Waffle slab

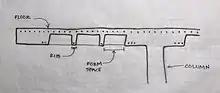
Section of a waffle slab including beam, ribs, and column head

A waffle slab is flat on top, while joists create a grid like surface on the bottom. The grid is formed by the removal of molds after the concrete sets. This structure was designed to be more solid when used on longer spans and with heavier loads. This type of structure, because of its rigidity, is recommended for buildings that require minimal vibration, like laboratories and manufacturing facilities. It is also used in buildings that require big open spaces, like theatres or train stations. Waffle slabs are composed by intricate formwork, and may be more expensive than other types of slabs, but depending on the project and the quantity of concrete needed it may be cheaper to build.